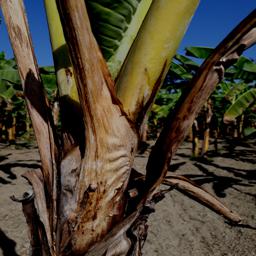
Label: BACTERIAL SOFT ROT